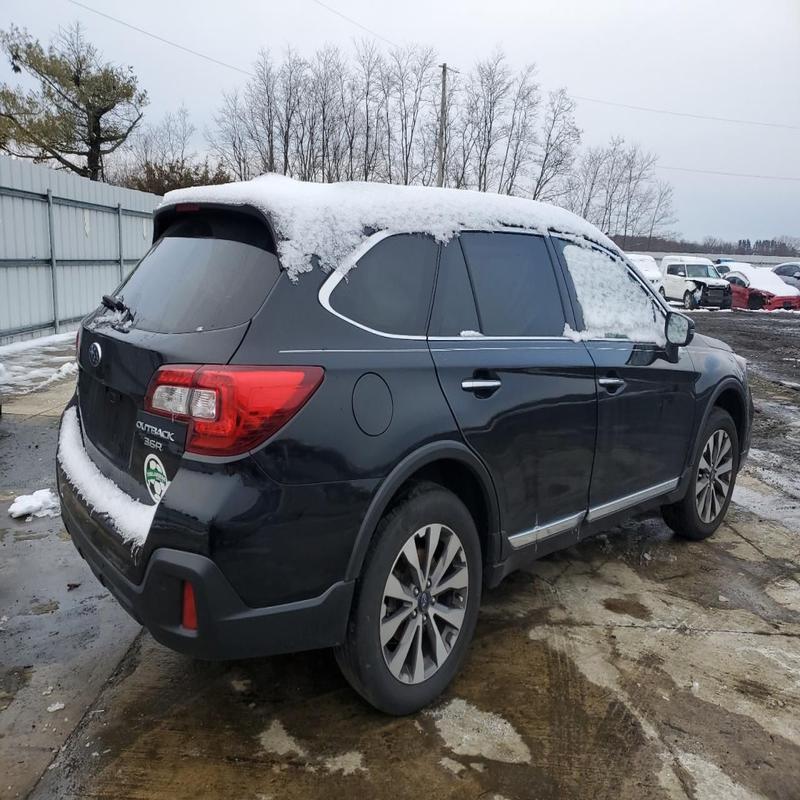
Aucun dommage détecté.
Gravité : aucun